2001 Tiananmen Square self-immolation incident

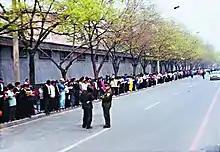
Falun Gong practitioners demonstrating outside the Zhongnanhai government compound in April 1999 to request an end to official harassment of Falun Gong practitioners. Soon thereafter, a nationwide persecution of the practice began.

Falun Gong, also known as Falun Dafa, is a form of spiritual qigong practice that involves meditative exercises, and a philosophy drawing on Buddhist and Taoist tradition introduced by Li Hongzhi in Northeast China in the spring of 1992. By the late 1990s, it had attracted tens of millions of followers. Falun Gong initially enjoyed official recognition and support during the early years of its development. By the mid-1990s, however, Chinese authorities sought to rein in the growth of qigong practices, enacting more stringent requirements on the country's various qigong denominations. In 1996, Falun Gong came under increasing criticism and surveillance from the country's security apparatus.